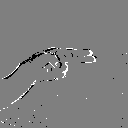
ASL letter: h